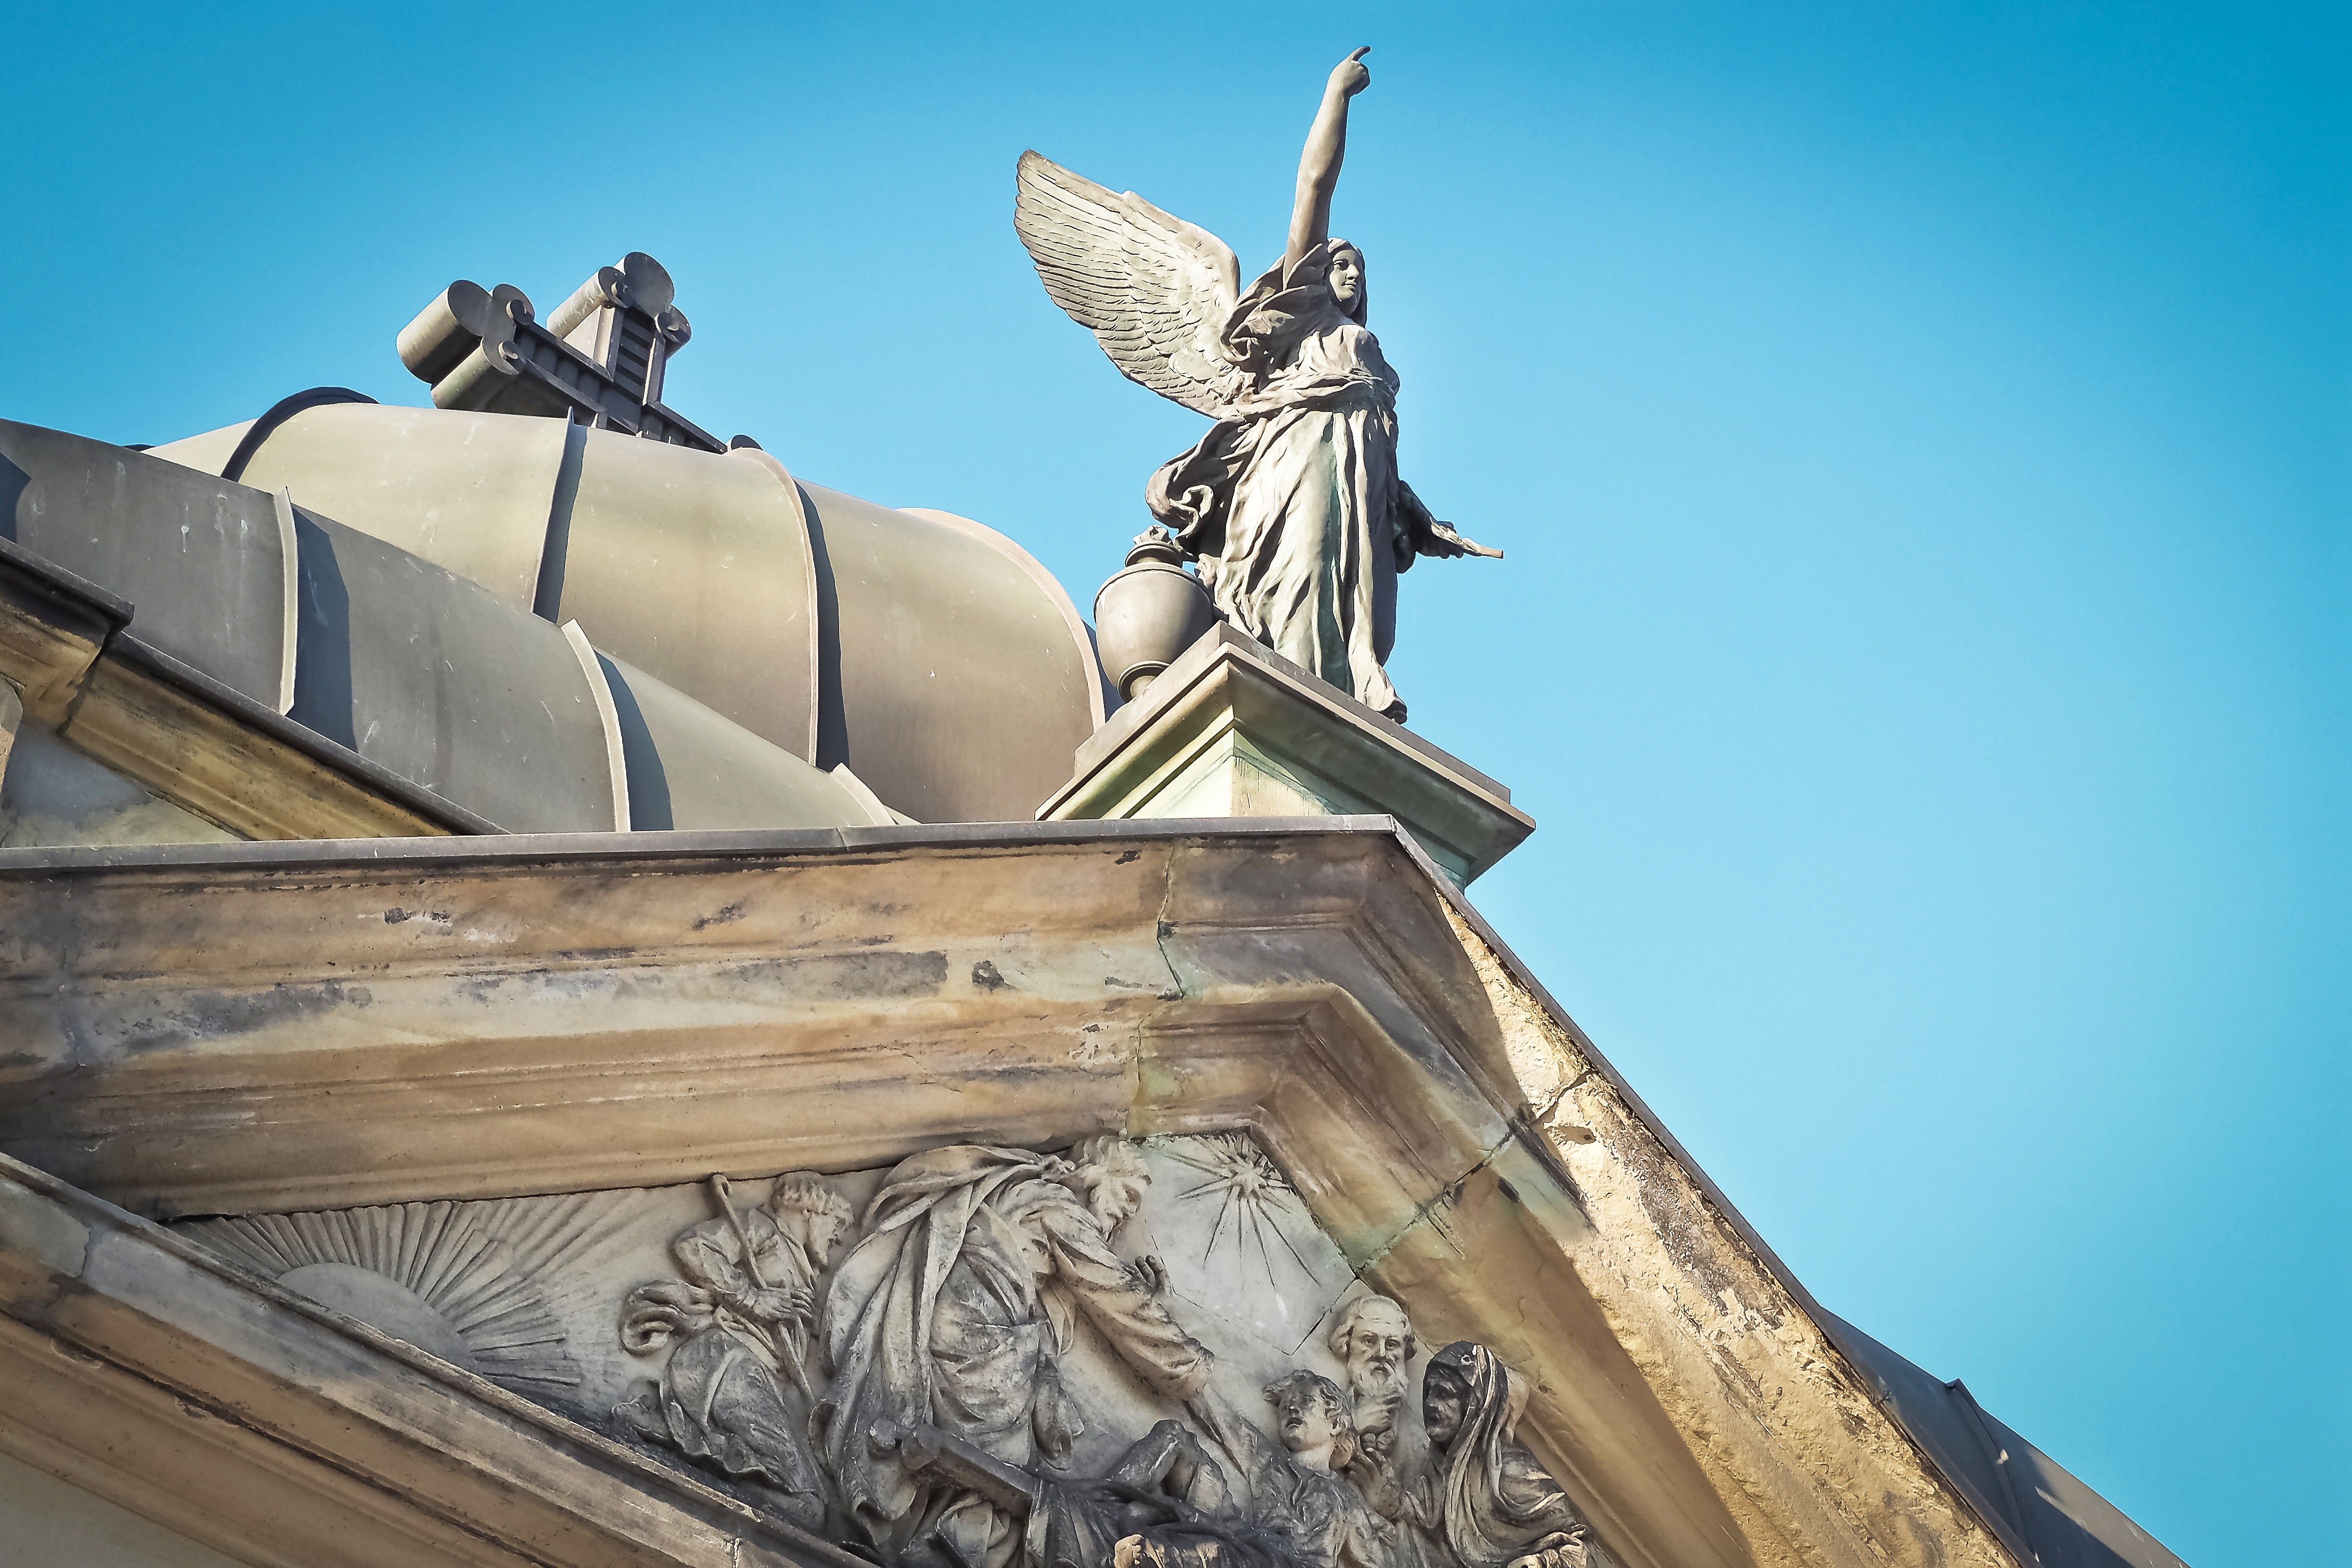
architecture, roof, building, old, atmosphere, stone, monument, statue, symbol, religion, craft, cemetery, christian, death, artwork, ornament, grave, sculpture, angel, art, temple, faith, graves, mood, past, historically, transient, mourning, melancholic, crypt, atmospheric, sculptor, rock carving, steinmetz, arts crafts, burial ground, stonemason work, sepulchre